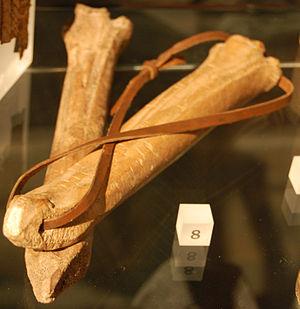
Les patins à glace sont des chaussures montées sur lames et utilisées pour se déplacer sur la glace.